CP Class 1150

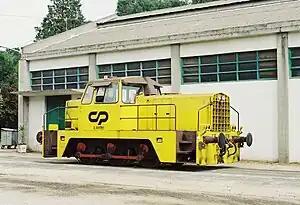
Example shown in 2003

Série 1150 are small Sentinel shunting locomotives (with diesel-hydraulic engines built by Rolls-Royce) built in 1966-1967 for Portuguese Railways (CP). They are based on the "Steelman" shunting locomotive used at various industrial plants arounds the UK. They have a maximum speed of 58 km/h. As of 2012, seven locomotives remain in service.